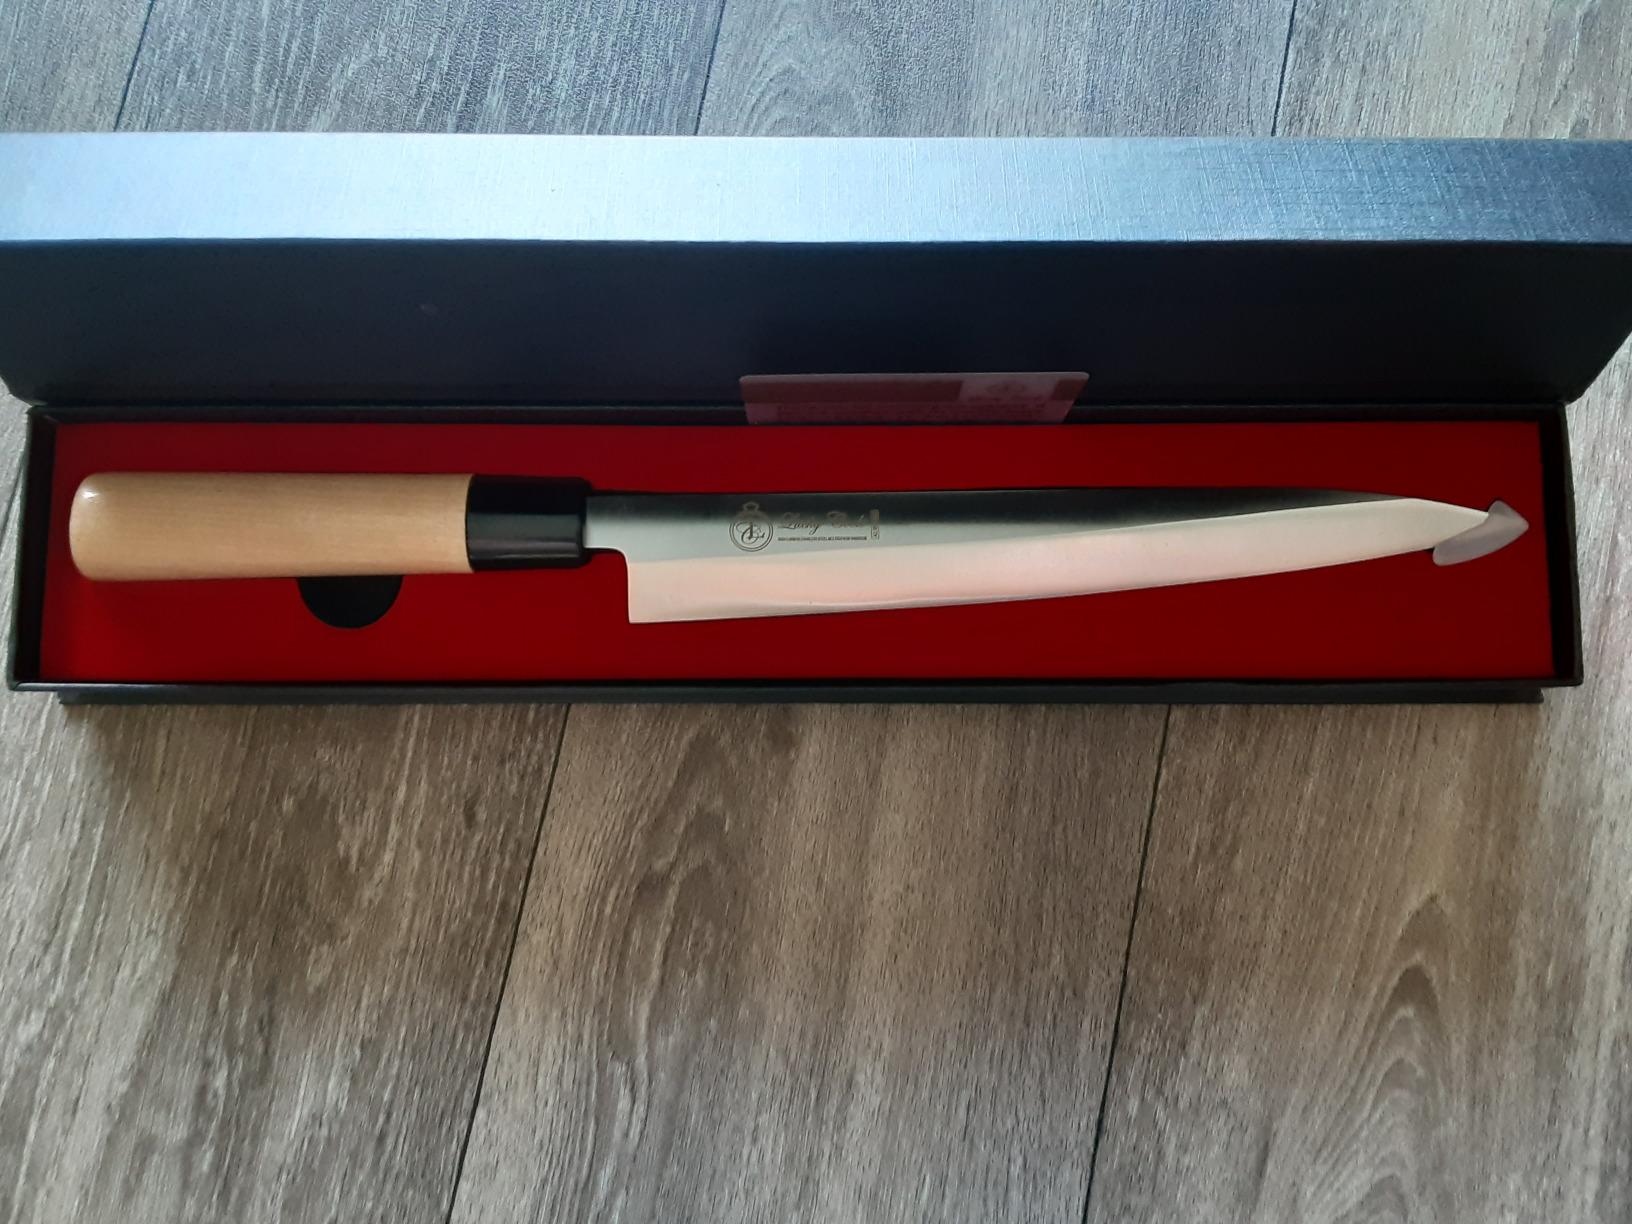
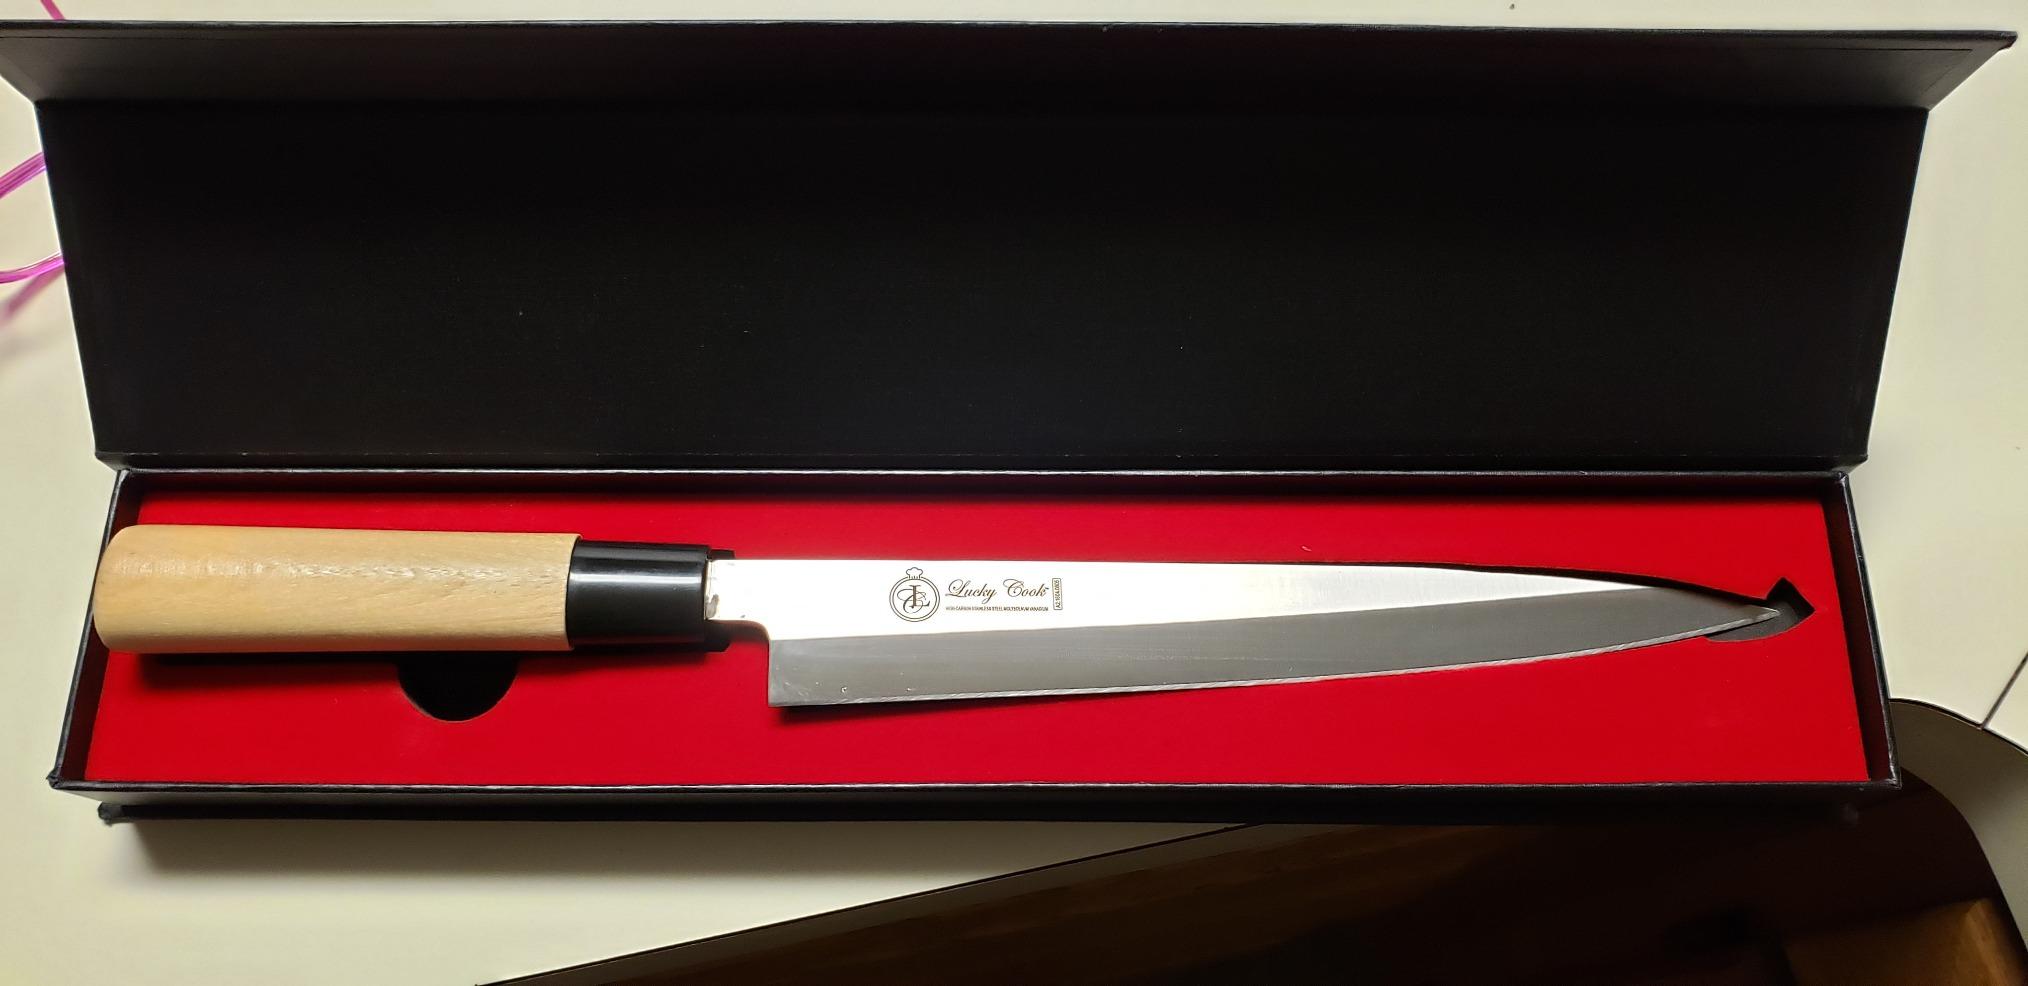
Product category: items_knife
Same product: yes